Iglesia-convento de Santa Teresa

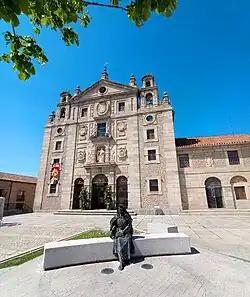

The Iglesia-convento de Santa Teresa (Spanish: "Iglesia-convento de Santa Teresa") is a church and convent located in Ávila, Spain.